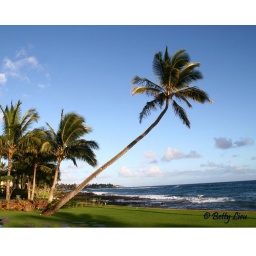
Open Category - January 2009. Beautiful Palm Tree next door to the house we were staying at in Kauai.